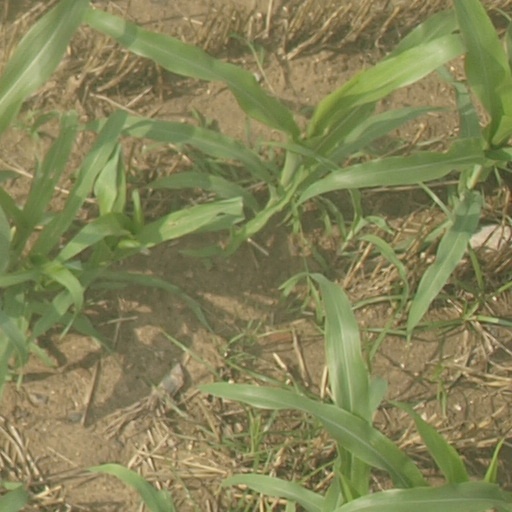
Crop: maize; corn